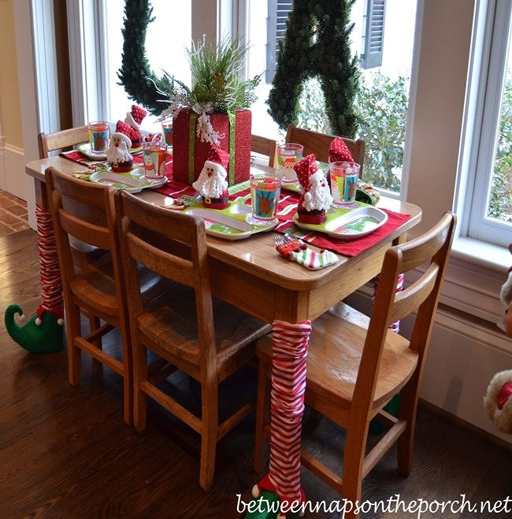
children 's christmas table ... how cute !